Pierrot

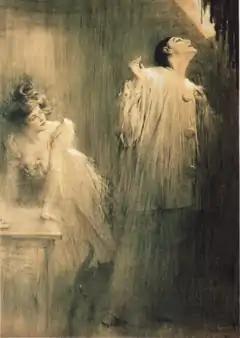
Georges Wague in one of the "cantomimes" (pantomimes performed to off-stage songs) of Xavier Privas. Poster by Charles Léandre, 1899.

Deburau's son, Jean-Charles (or, as he preferred, "Charles" [1829–1873]), assumed Pierrot's blouse the year after his father died. Another important Pierrot of mid-century was Charles-Dominique-Martin Legrand, known as Paul Legrand (1816–1898; see photo at top of page). He began appearing at the Funambules as Pierrot in 1845.